Greg Gianforte

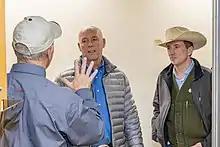
Gianforte in 2020.

In the 2018 midterm elections, the Republicans lost control of the House to the Democrats, and Gianforte began his second term in January 2019 in the minority caucus. Over his career, Gianforte voted in line with Trump's position in about 93.3% of key votes. A local newspaper reported that Gianforte had voted with Trump's position on what it described as "key votes" more often than had Montana U.S. Senator Steve Daines, a fellow Republican.